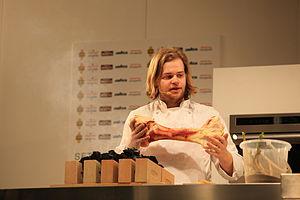
Magnus Nilsson est un chef suédois, chef cuisinier au restaurant Fäviken en Suède. Il a auparavant travaillé à L'Astrance et à L'Arpège en France, avant de rejoindre Fäviken en 2008. Fäviken est classé parmi les 100 meilleurs restaurants du monde par la revue Restaurant et a deux étoiles dans le Guide Michelin depuis 2016.